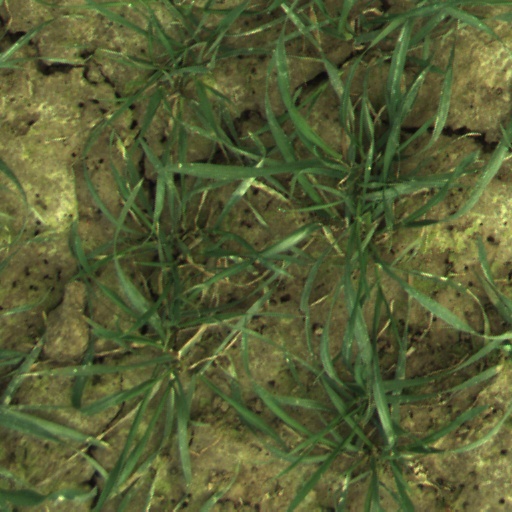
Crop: wheat